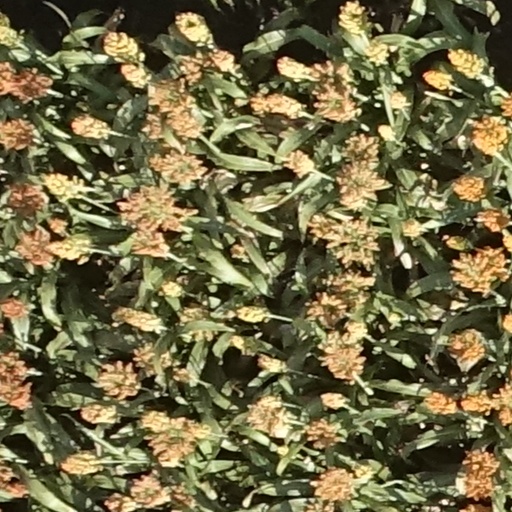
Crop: sorghum